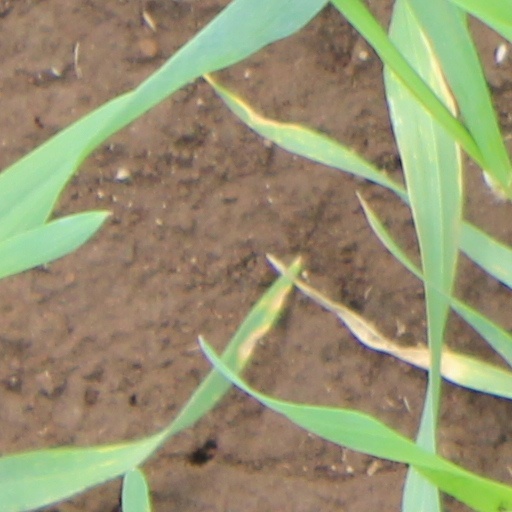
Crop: wheat